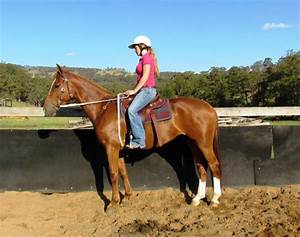
Label: cavallo